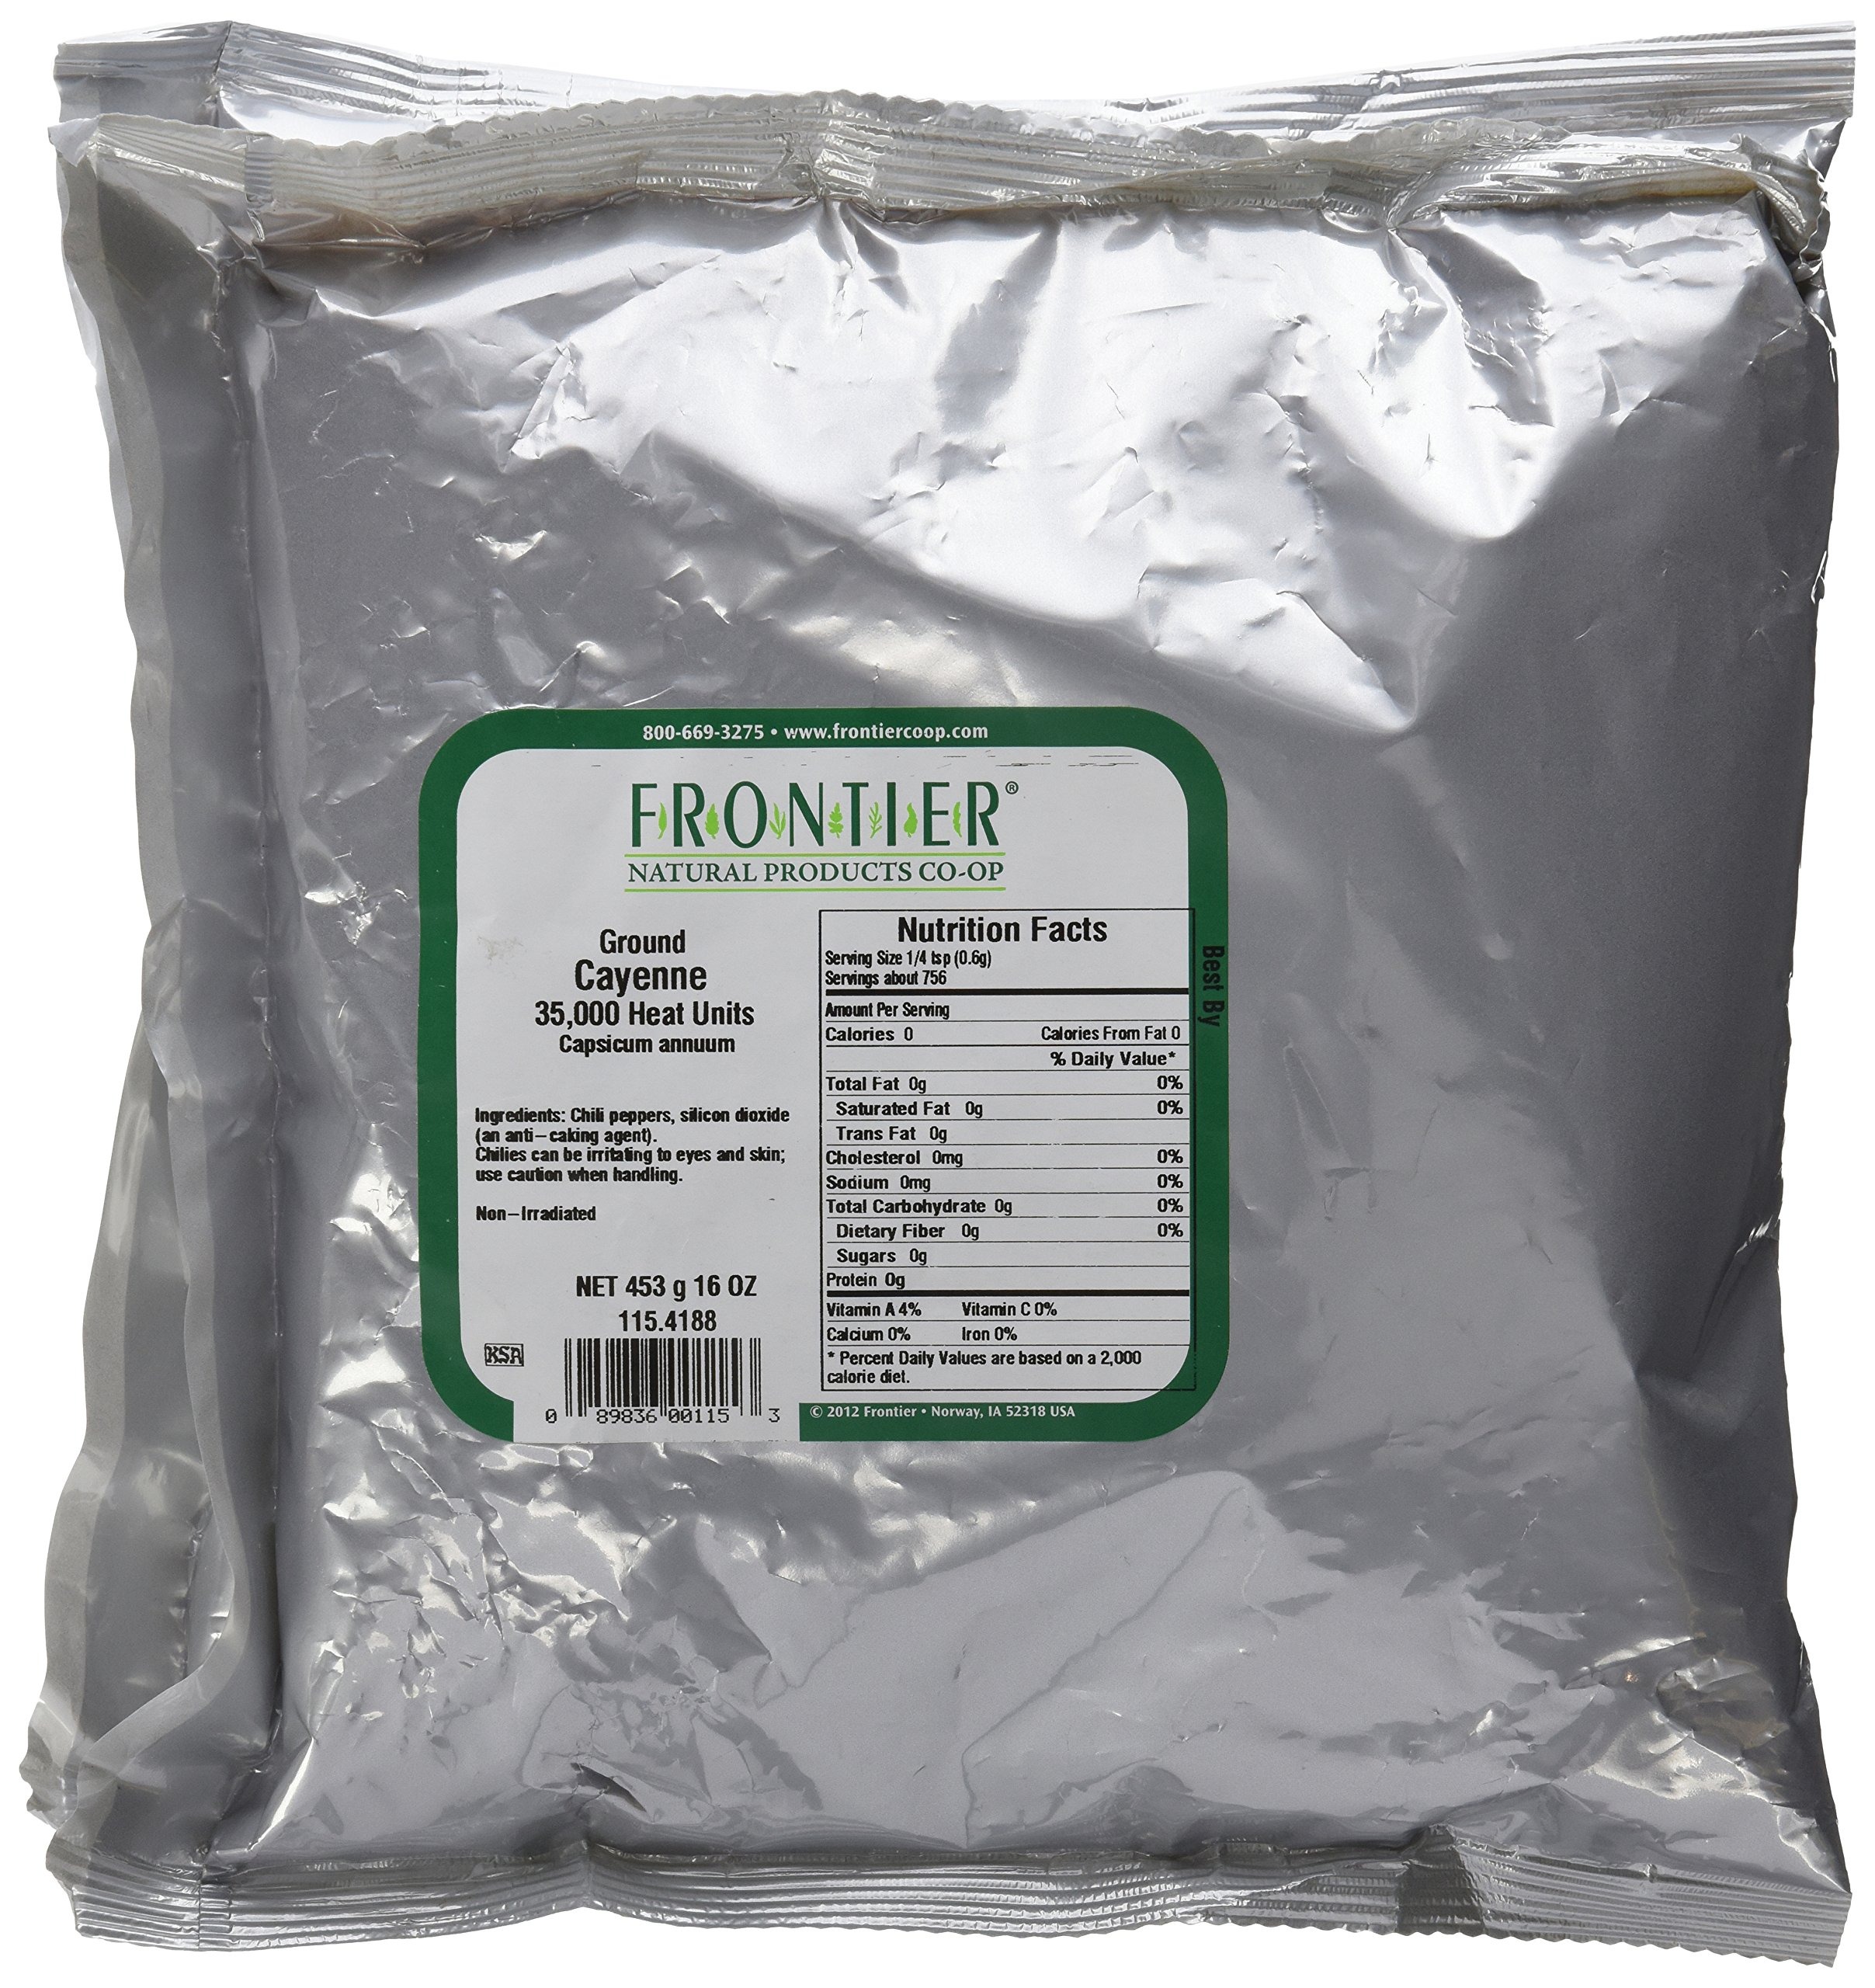
Item Name: Frontier Chili Peppers Ground, Cayenne 35,000 Hu, 16 Ounce Bags (Pack of 2)
Bullet Point 1: Origin: United States, India
Bullet Point 2: A ground chili with a HU of 35,000 to turn up the heat and enliven the color of any dish
Bullet Point 3: Use it in favorite ethnic recipes
Value: 32.0
Unit: Ounce

Price: 14.105